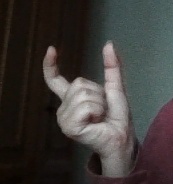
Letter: nun